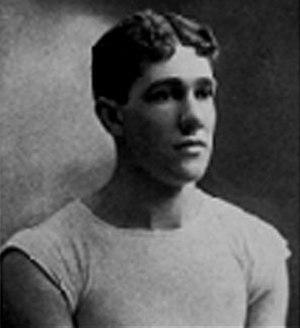
John Frederick McLean est un athlète américain spécialiste du 110 mètres haies. Son club était les Michigan Wolverines.